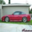
Label: automobile